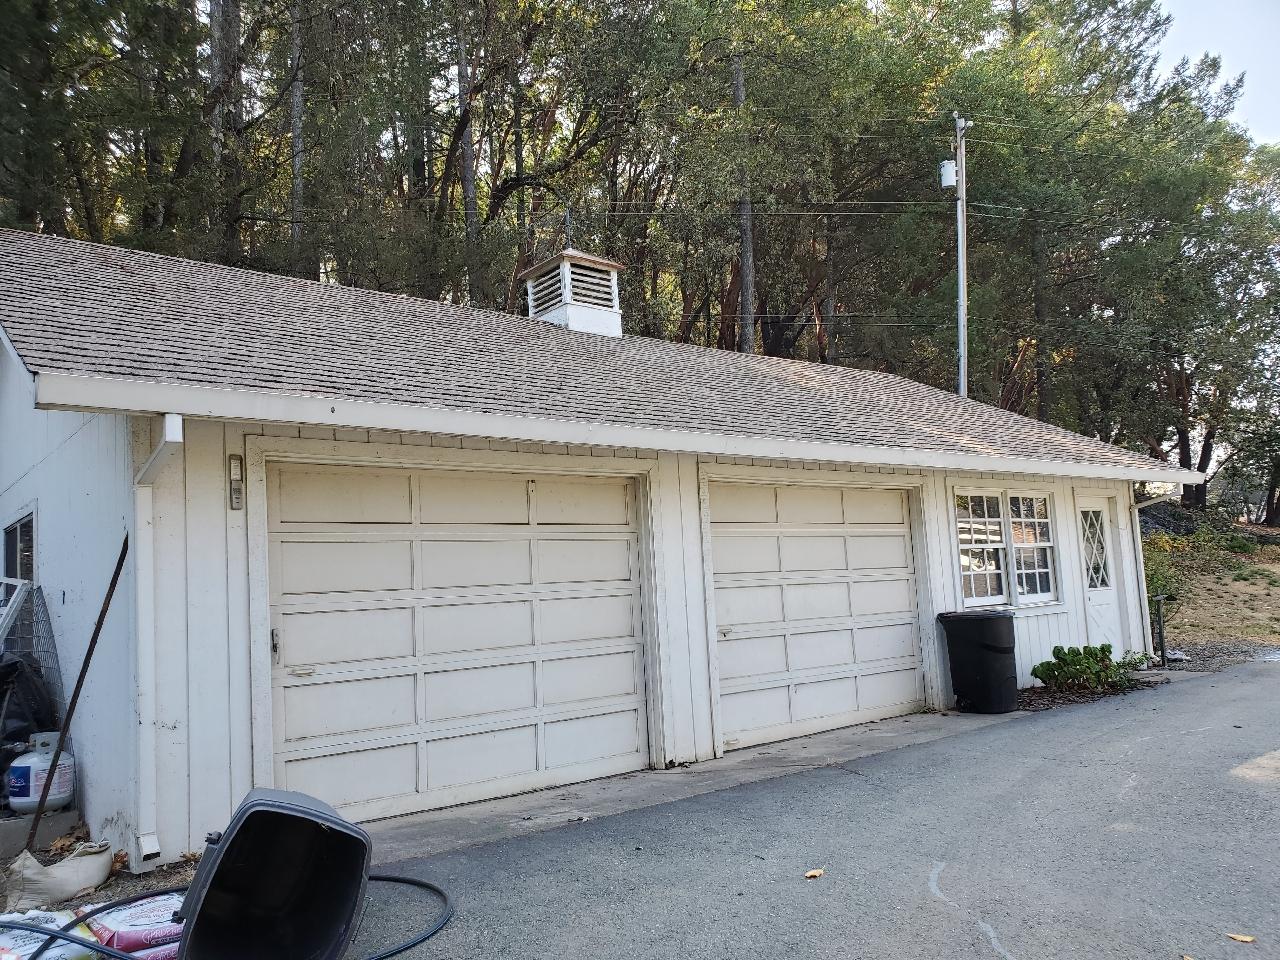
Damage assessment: no_damage